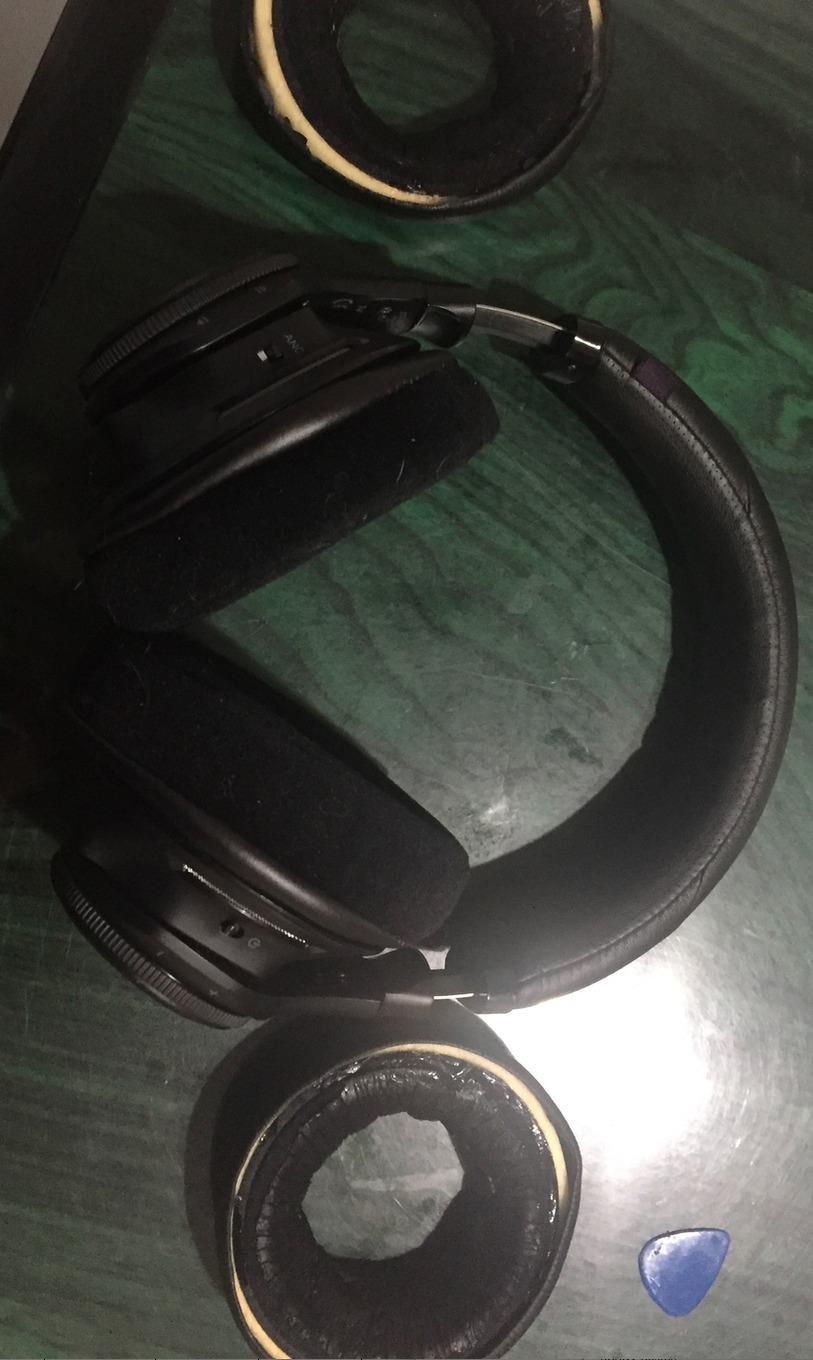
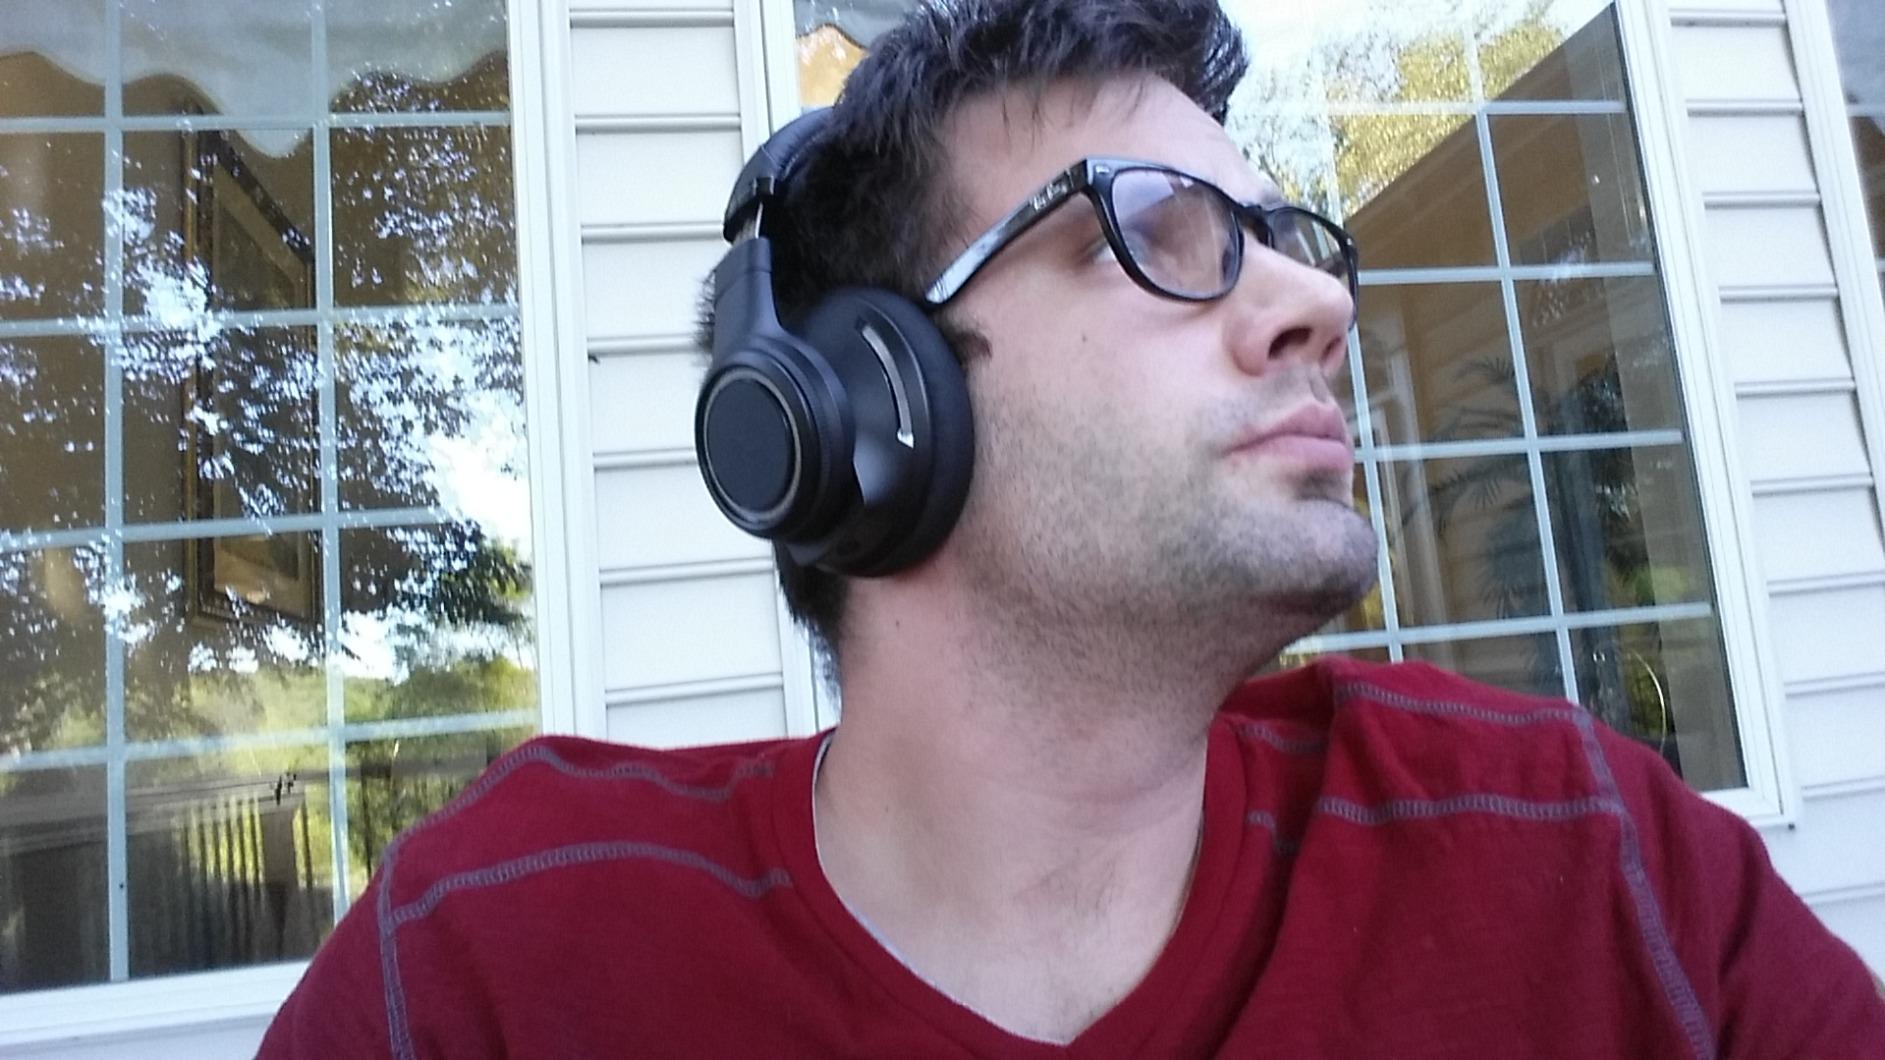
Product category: headphones
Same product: yes